Ufton

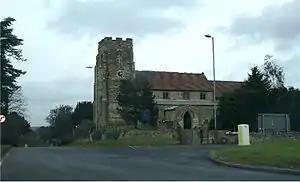
St. Michael's Church, Ufton

Ufton is a small village and civil parish in the Stratford-on-Avon District of Warwickshire, England. The population taken from the 2011 census was 319. It is south east of Royal Leamington Spa and west of Southam on the A425 road. It sits on top of a glacial escarpment 121 metres above sea level, which was formed during the last ice age. Ufton Fields, a Site of Special Scientific Interest, is to the south east of the village. The parish church, which is dedicated to St Michael, dates back at least to the start of the 13th century. The Grand Union Canal is within walking distance of the village to the north.